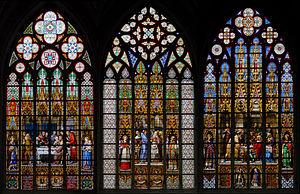
Trois scènes de la légende de l'Sacrement Miraculeuse. Les vitraux de la Cathédrale des Saints-Michel-et-Gudule de Bruxelles, par Jean-Baptiste Capronnier